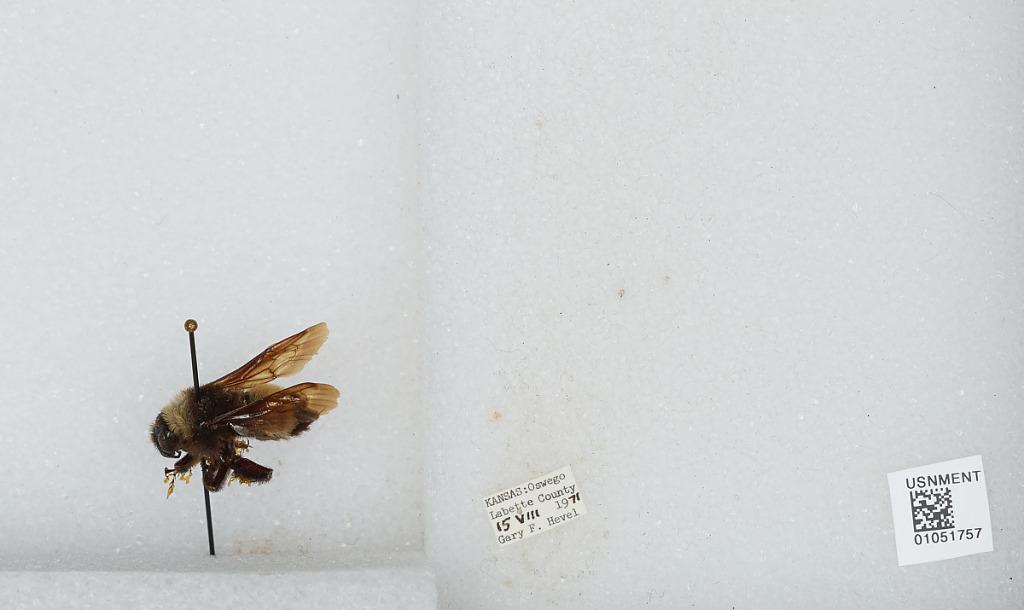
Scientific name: Bombus sp.
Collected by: G. Hevel
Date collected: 1971-8-15
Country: United States
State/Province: Kansas
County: Labette
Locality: Oswego
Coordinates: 37.1678, -95.1094